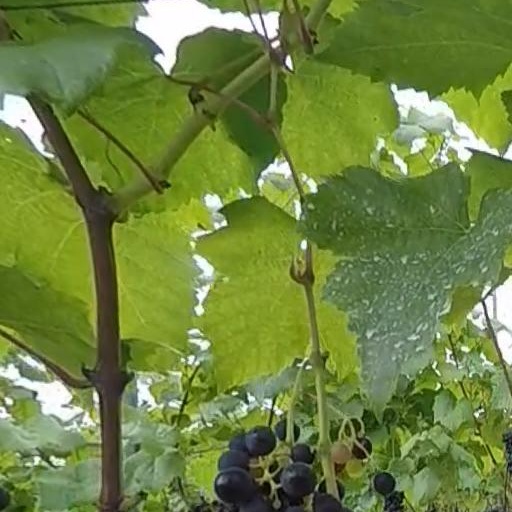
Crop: grape